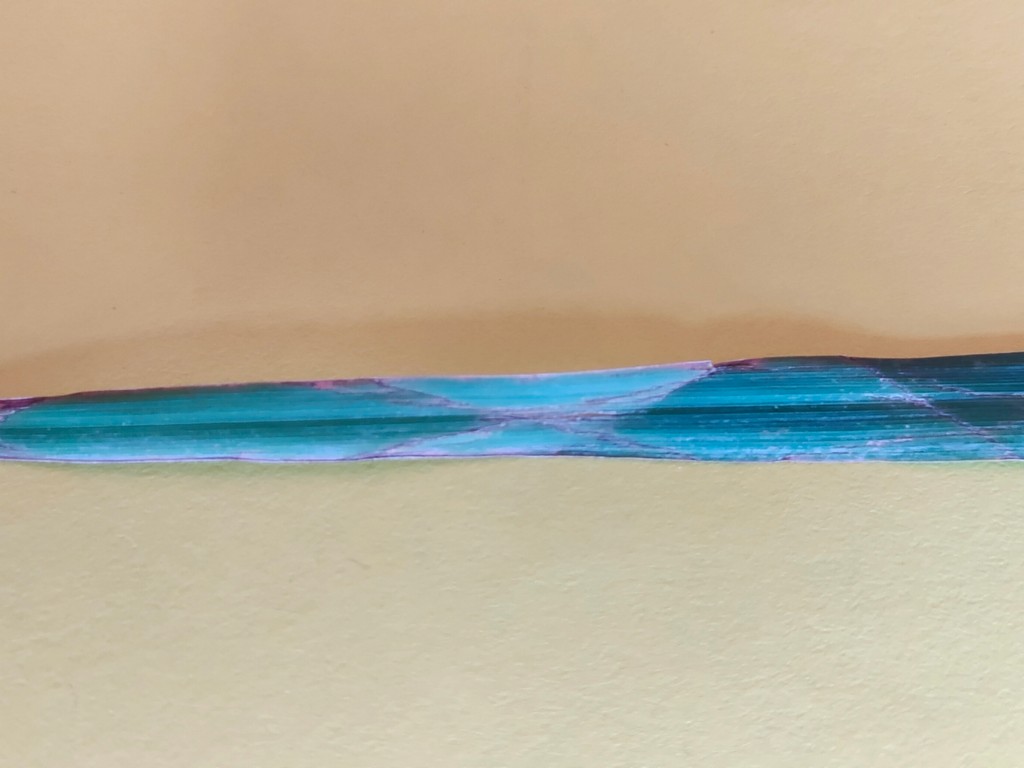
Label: Unhealthy